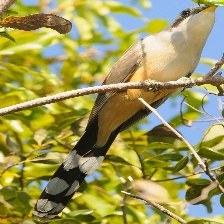
Species: MANGROVE CUCKOO
Scientific name: COCCYZUS MINOR